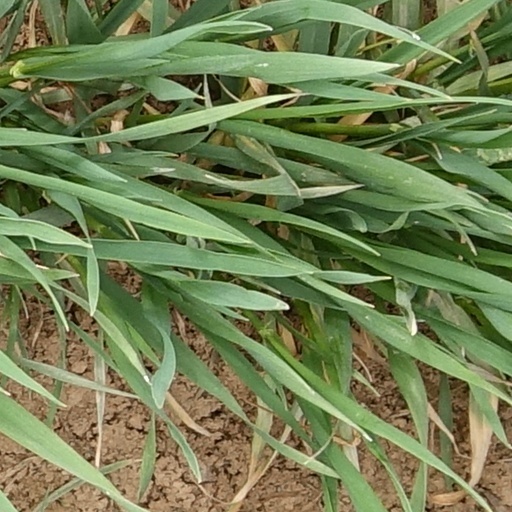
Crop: wheat